John Snow

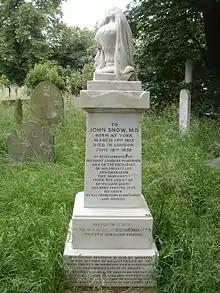
Funerary monument, Brompton Cemetery, London

Researchers later discovered that this public well had been dug only from an old cesspit, which had begun to leak faecal bacteria. The cloth nappy of a baby, who had contracted cholera from another source, had been washed into this cesspit. Its opening was originally under a nearby house, which had been rebuilt farther away after a fire. The city had widened the street and the cesspit was lost. It was common at the time to have a cesspit under most homes. Most families tried to have their raw sewage collected and dumped in the Thames to prevent their cesspit from filling faster than the sewage could decompose into the soil.